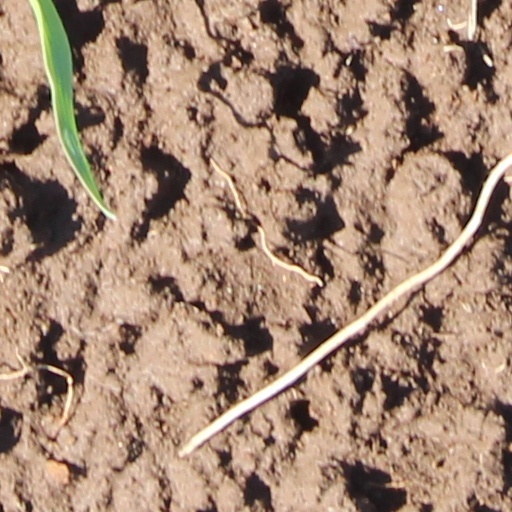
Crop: wheat